Al ash-Sheikh

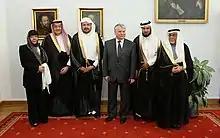
Chairman of the Majlis ash-Shura (Consultative Assembly) Abdullah ibn Muhammad Al ash-Sheikh in the Polish Senate, 26 May 2014

The Al ash-Sheikh's position as leader of the ulema is significant because of the central role of religion in Saudi society. It has been said that Islam is more than a religion, it is a way of life in Saudi Arabia, and, as a result, the influence of the ulema is all-pervasive. Specifically, Saudi Arabia is almost unique in giving the ulema a direct involvement in government, the only other example being Iran. Not only is the succession to the throne subject to the approval of the ulema, but so are all new laws (royal decrees). The ulema have also been a key influence in major government decisions, have a significant role in the judicial and education systems and a monopoly of authority in the sphere of religious and social morals.